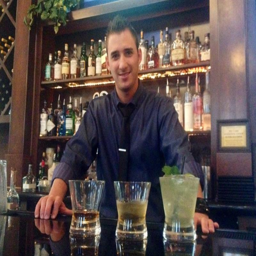
person a bartender says distilled spirit type can be an easier sell to those who usually prefer a lighter , smoother whiskey .